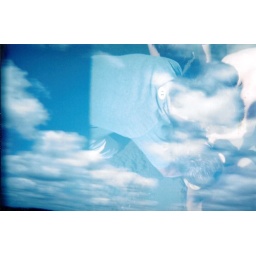
castle in the sky